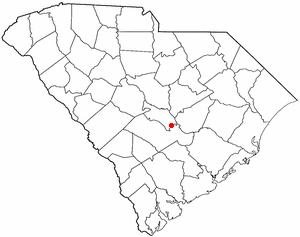
Elloree est une ville du comté d'Orangeburg en Caroline du Sud, aux États-Unis.